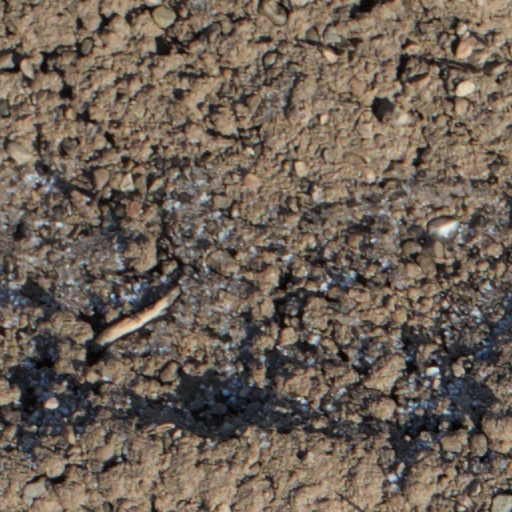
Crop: wheat